Atwood–Higgins Historic District

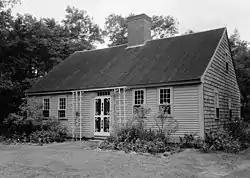
Photo from a 1959 HABS survey

The Atwood–Higgins Historic District encompasses a historic property with deep colonial roots in Cape Cod National Seashore. Located on Bound Brook Island on the west side of Wellfleet, Massachusetts, the centerpiece of the district is the Thomas Atwood House, built c. 1730. The property is emblematic of Cape Cod's colonial origins and its later transformation into a summer resort area. The house was listed on the National Register of Historic Places in 1976; the district was listed in 2010. The property is open for guided tours by the National Park Service on a seasonal basis.